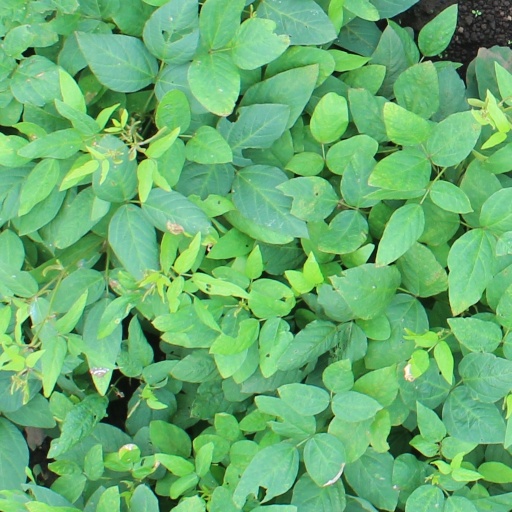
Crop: soybean